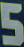
Number: 5